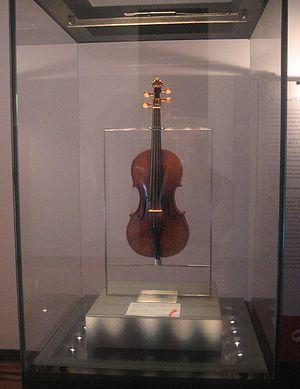
Bartolomeo Giuseppe Antonio Guarneri, del Gesù était un luthier italien de la famille Guarneri de Crémone, contemporain et rival du célèbre luthier Antonio Stradivari, tous deux considérés comme étant les meilleurs luthiers à ce jour.